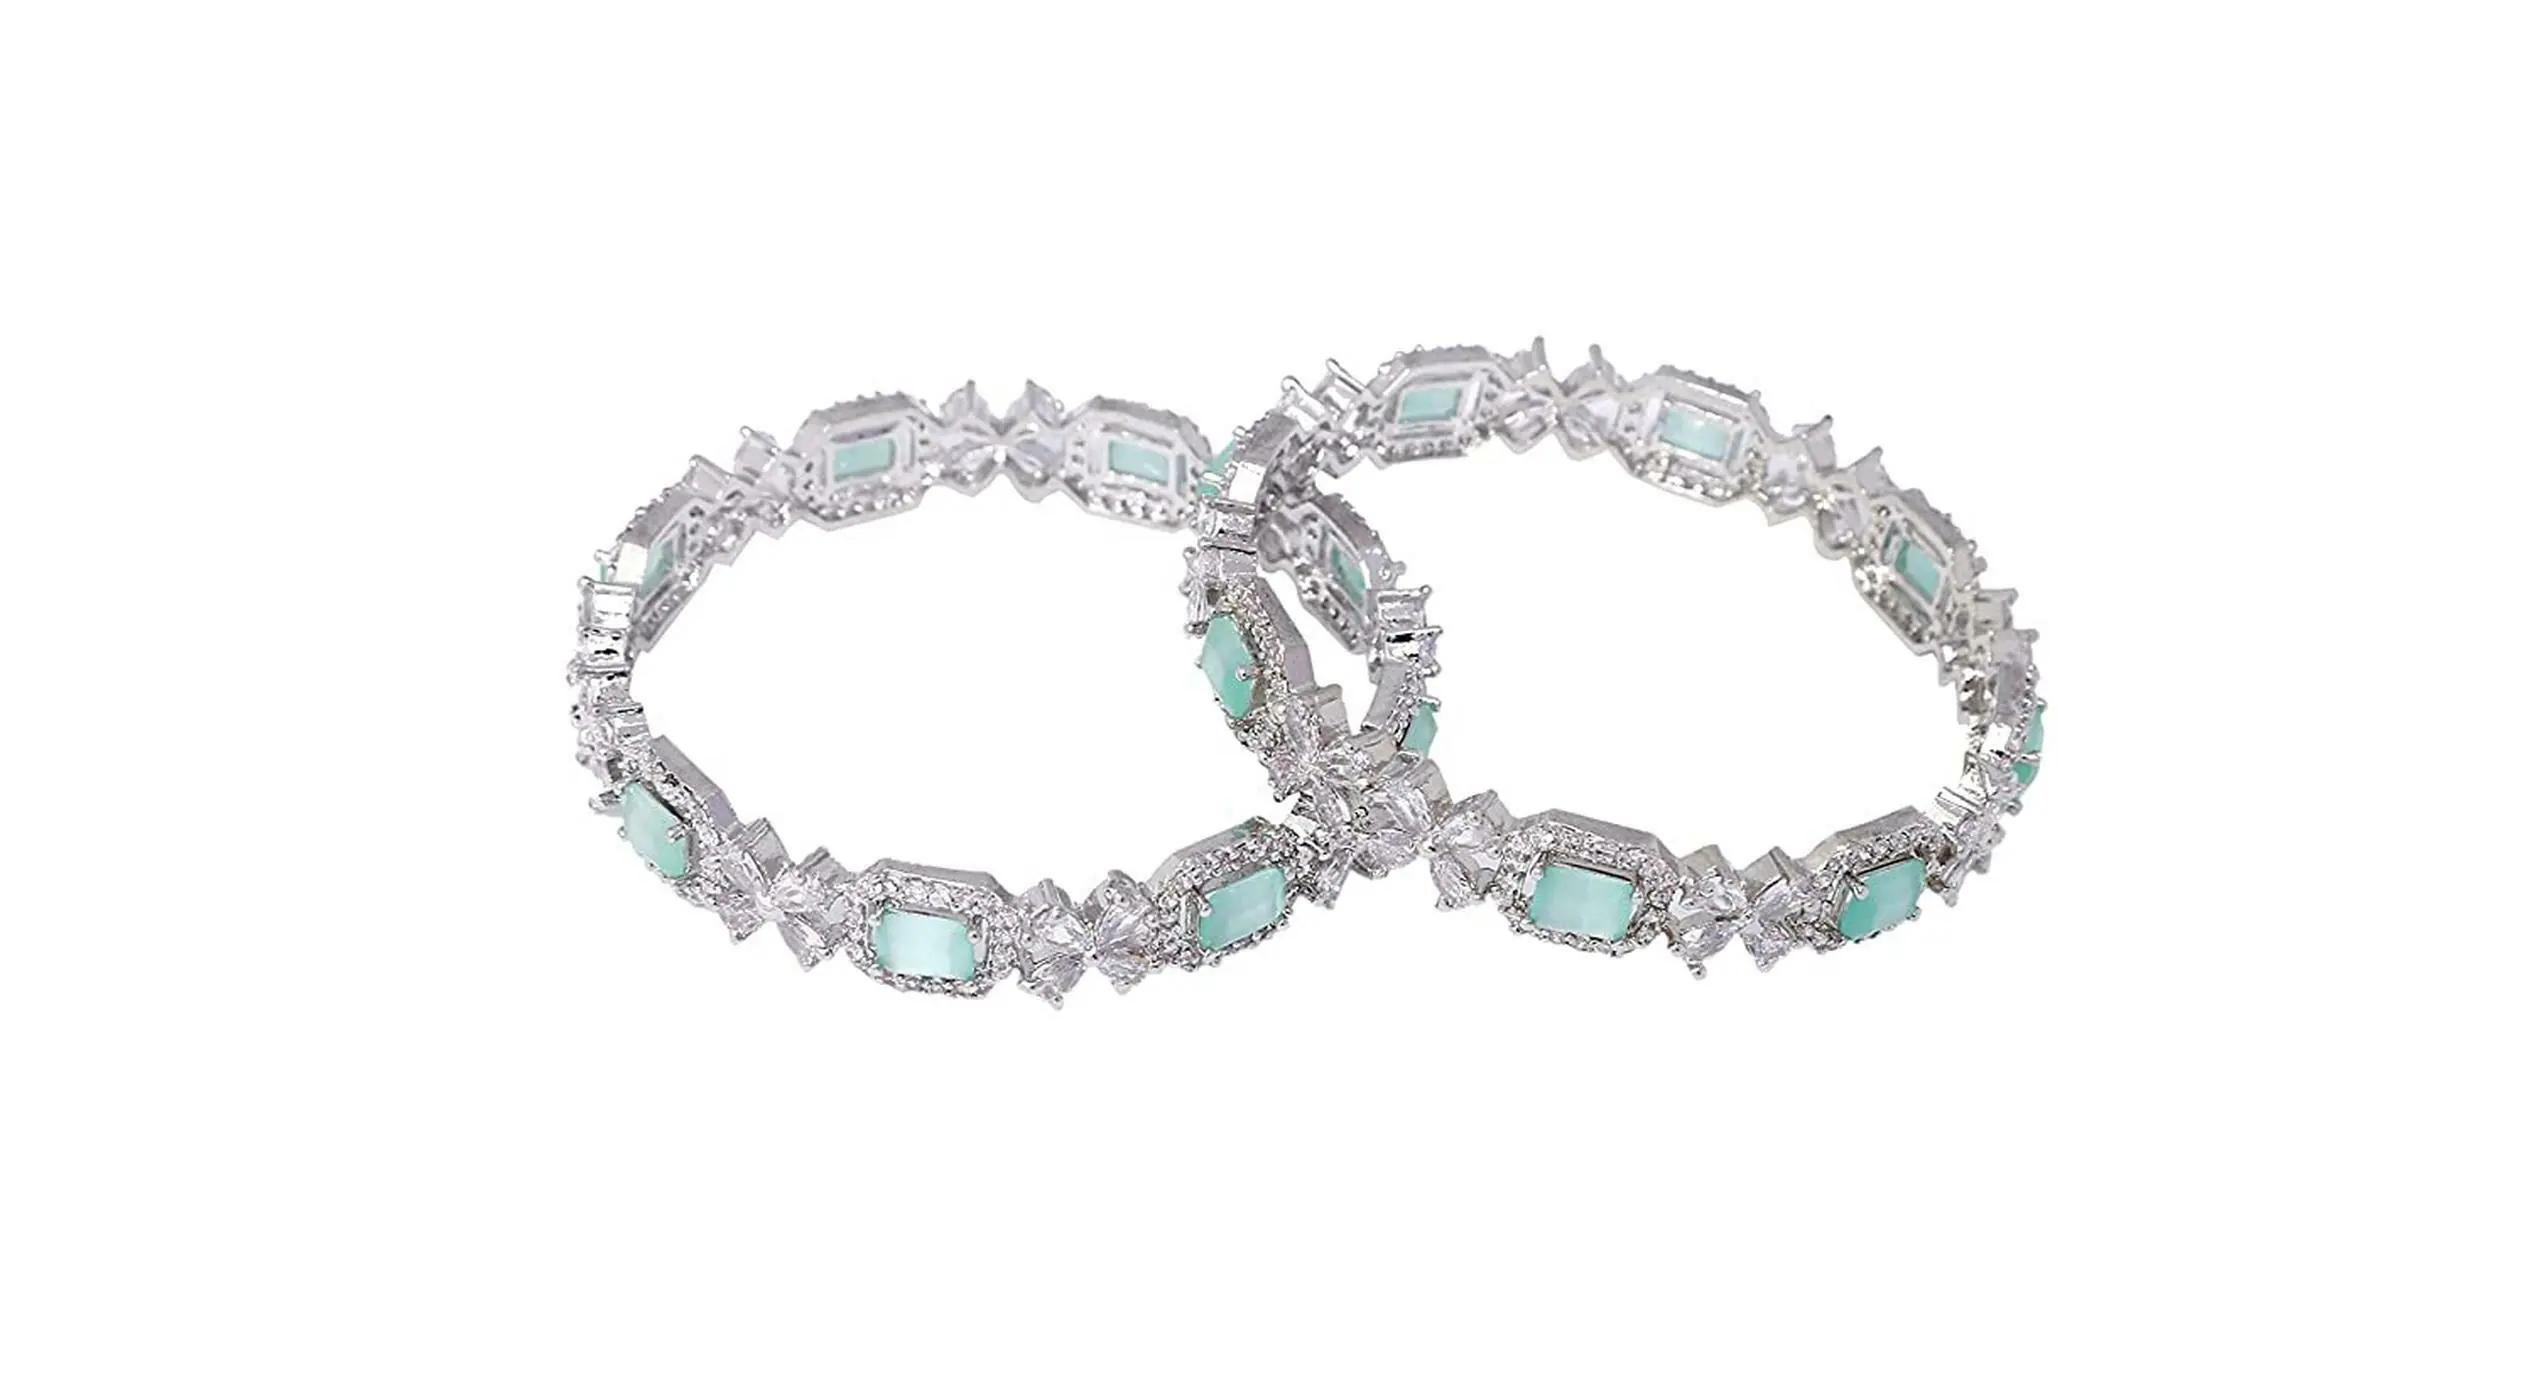
AyanAarsh Sea Green Alloy Steel Rose Traditional Kada Encased with CZ American Diamonds Bangles for Women and Girls (pack of 2)
Type: Bangles
Brand: AyanAarsh
Price: Rs. 1299
 This stunning set of American diamond kada bangles from the brand was made just for you. This stunning pair of diamond bangles is embellished with semi-precious ruby, emerald, sapphire, and meena enamel stones in addition to real-looking imitation American diamonds. Its graceful design goes well with any ethnic or western dress. The CZ (Cubic Zirconia) stones used in its creation give it the appearance of real diamond Bangles, making it the ideal fit for any party or special occasion. This bracelet is ideal for any gift-giving occasion.
Features: QUALITY - This bangle set is intricately crafted in 18K Rose Gold Plating. Its encased with high quality Swiss cubic zirconia American Diamond,GIFTING - A perfect gift on the occasions like Wedding, Valentines, Birthdays etc. For Girls, Women, Wife and Girlfriends,STYLING TIP - Wear it with a gown, suit or a saree, and lehenga for an ethnic yet classy look,JEWELLERY CARE - Keep the jewellery away from direct heat, water, perfumes, deodorants and other strong chemicals as they may react with the metal or plating. Store the jewellery when not in use in a storage box or a cloth pouch to retain its shine,Studded with high quality Swiss Cubic Zirconia American Diamond Stones
Included: Pack of 2 Bangles